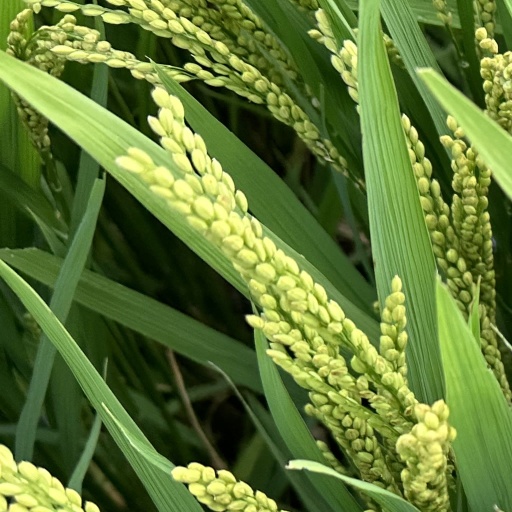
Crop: rice